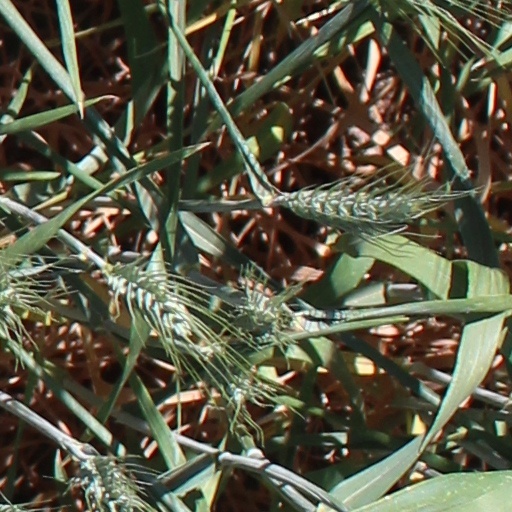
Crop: wheat